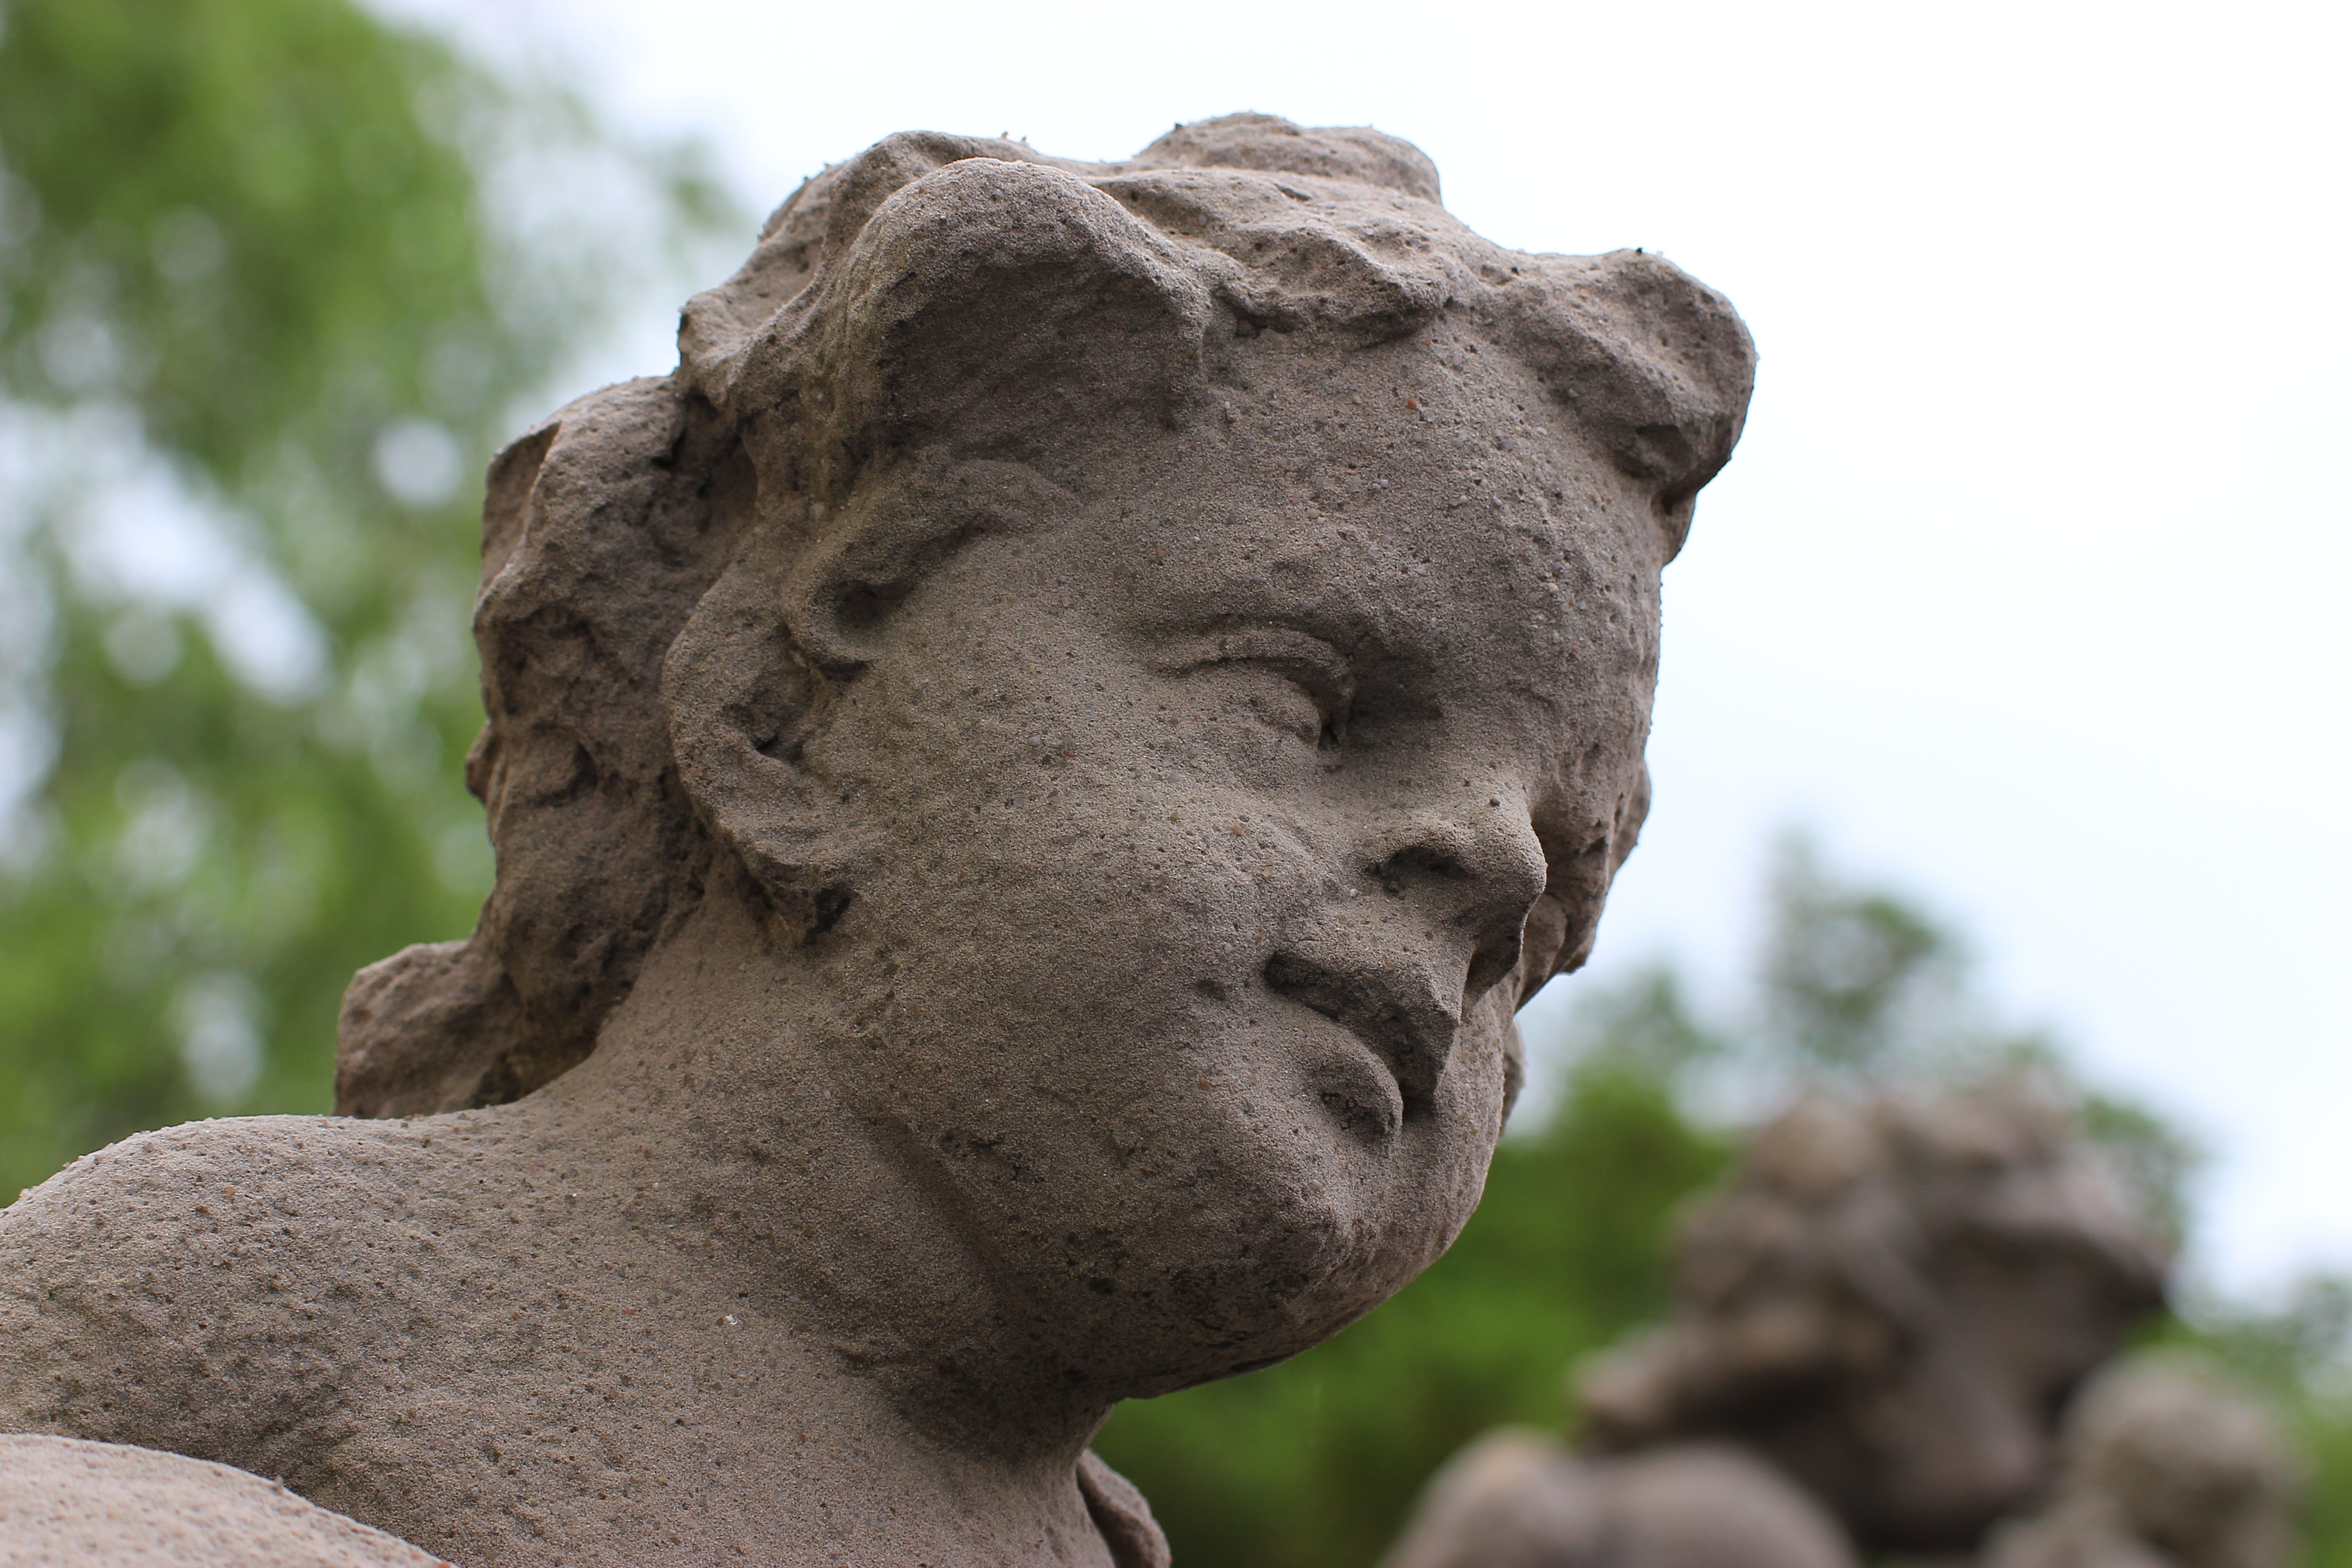
rock, stone, monument, statue, prague, material, sculpture, angel, art, temple, head, carving, baroque, stone carving, ancient history, nonbuilding structure